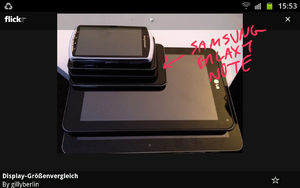
Le Samsung Galaxy Note est un smartphone de type phablette sous système d'exploitation Android introduit en 2011. Il fait partie de la gamme Galaxy Note.